Marapachi Dolls

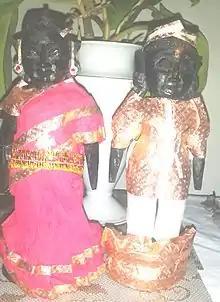
Marapachi dolls of King and Queen

Marapachi Dolls, also known as Marapachi Bommais (literal meaning: "wooden dolls"), are traditional dolls made specifically of red sandalwood ("Pterocarpus santalinus") or silk-cotton-wood ("Bombax") or red wood ("Sequoioideae") which are displayed during the Golu festival in South India as part of Dassara or Navaratri celebrations. These dolls made in pairs generally of male and female are dressed up by children as part of plaything and displayed during the Golu or "Bommai Kolu" festival. Tirupathi is one of the locations where it is specially ornamentally carved, and the dolls are stated to represent Venkateshwara and his consort. They are also made in Kondapalli as Raja-Rani (King and Queen) dolls which are a compulsory display during the Golu festival.